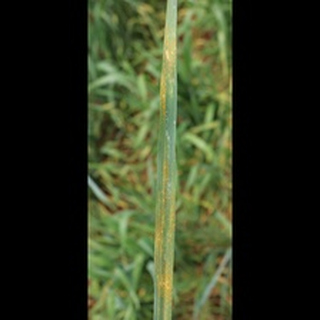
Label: wheat_brown_rust